Institutions of the European Union

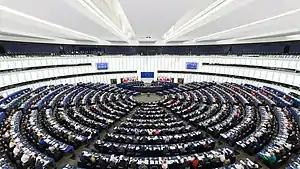
The European Parliament

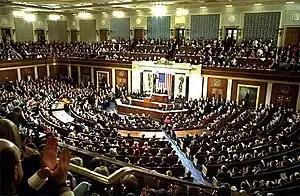
The European Parliament is better compared with the U. S. House of Representatives than with the national parliaments.

Furthermore, executive power in the EU is not concentrated in a single institution. It becomes clearer under the Lisbon Treaty with the division of the European Council as a distinct institution with a fixed President. This arrangement has been compared to the dual executives found in the French republic, a system devised by Charles de Gaulle in 1958, where there is a President—cognate with EU's Council (of Ministers) President, and a Prime Minister—equivalent to the European Commission President. However, unlike the French model, the Council President does not hold strong formal powers such as the ability to directly appoint and sack the other, or the ability to dissolve Parliament. Hence while the Council President may have prestige, it would lack power and while the Commission President would have power, it would lack the prestige of the former.